Raymond Ochoa

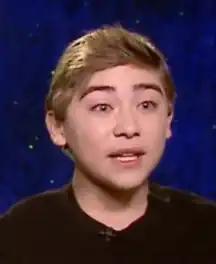
Ochoa in 2015

Raymond Ochoa (born October 12, 2001) is an American actor. He is best known as Arlo in "The Good Dinosaur" (2015).